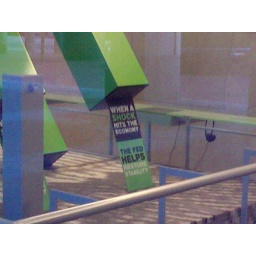
SF Fed sign in window